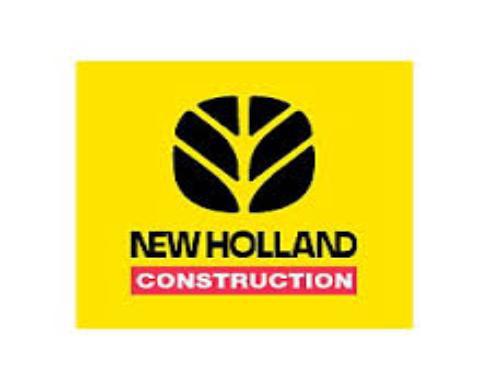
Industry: Others